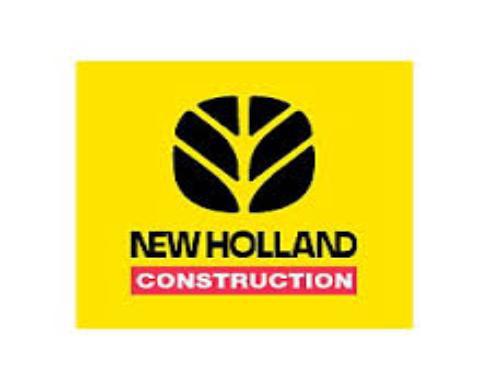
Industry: Others